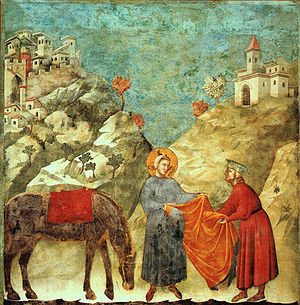
Frans af Assisis liv i Giottos billeder / Giotto: Legenden om Frans
2. Frans mødte en adelsmand, som trods sin stand var fattig, og af barmhjertighed tog han sin kappe af for at klæde den fattige.
Giotto di Bondone og hans værksted malede i årene 1297-1300 en cyklus af billeder til Frans af Assisis helgenlegende, sådan som den var kendt gennem Thomas af Celanos og Bonaventuras værker.